Operation Grandslam

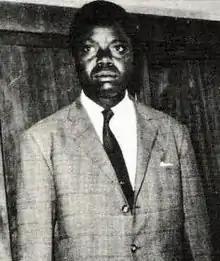

Tshombe and all of his ministers remained in Katanga following the conclusion of hostilities. He promised on CONAKAT's behalf to support the reunification of the Congo. Control of the provincial police was formally passed to Joseph Iléo on 5 February. As per the central government's decision, Katanga was divided into two provinces: North Katanga and South Katanga. Tshombe protested the "Balkanization" of the province, but cooperated and established his own provincial government in South Katanga by April. Godefroid Munongo also remained in the Katangese government, though he was removed from the interior ministry and made provincial minister of health. Prime Minister Adoula reshuffled his cabinet to include four CONAKAT members, including their floor leaders from both houses of Parliament. The central government also assumed control of Katanga's shares in UMHK, as well its holdings in 18 other companies, facilitating a financial rapprochement with Belgium.